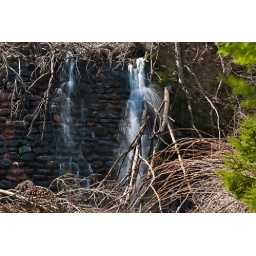
Small stream of water falling over rock wall